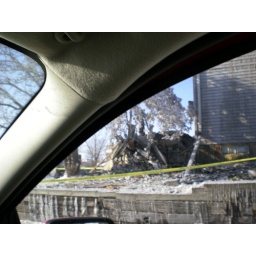
On my way to shop I found the road blocked due to fire of apartment building in Loretto